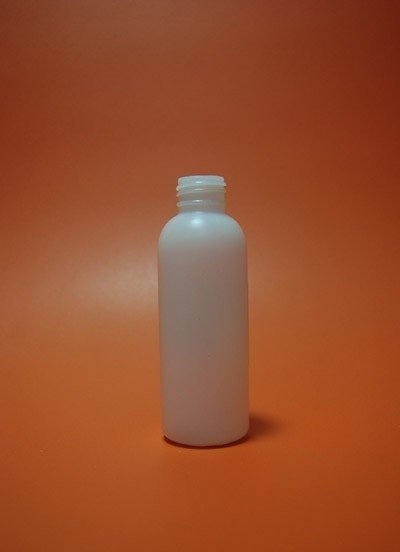
Waste category: plastic